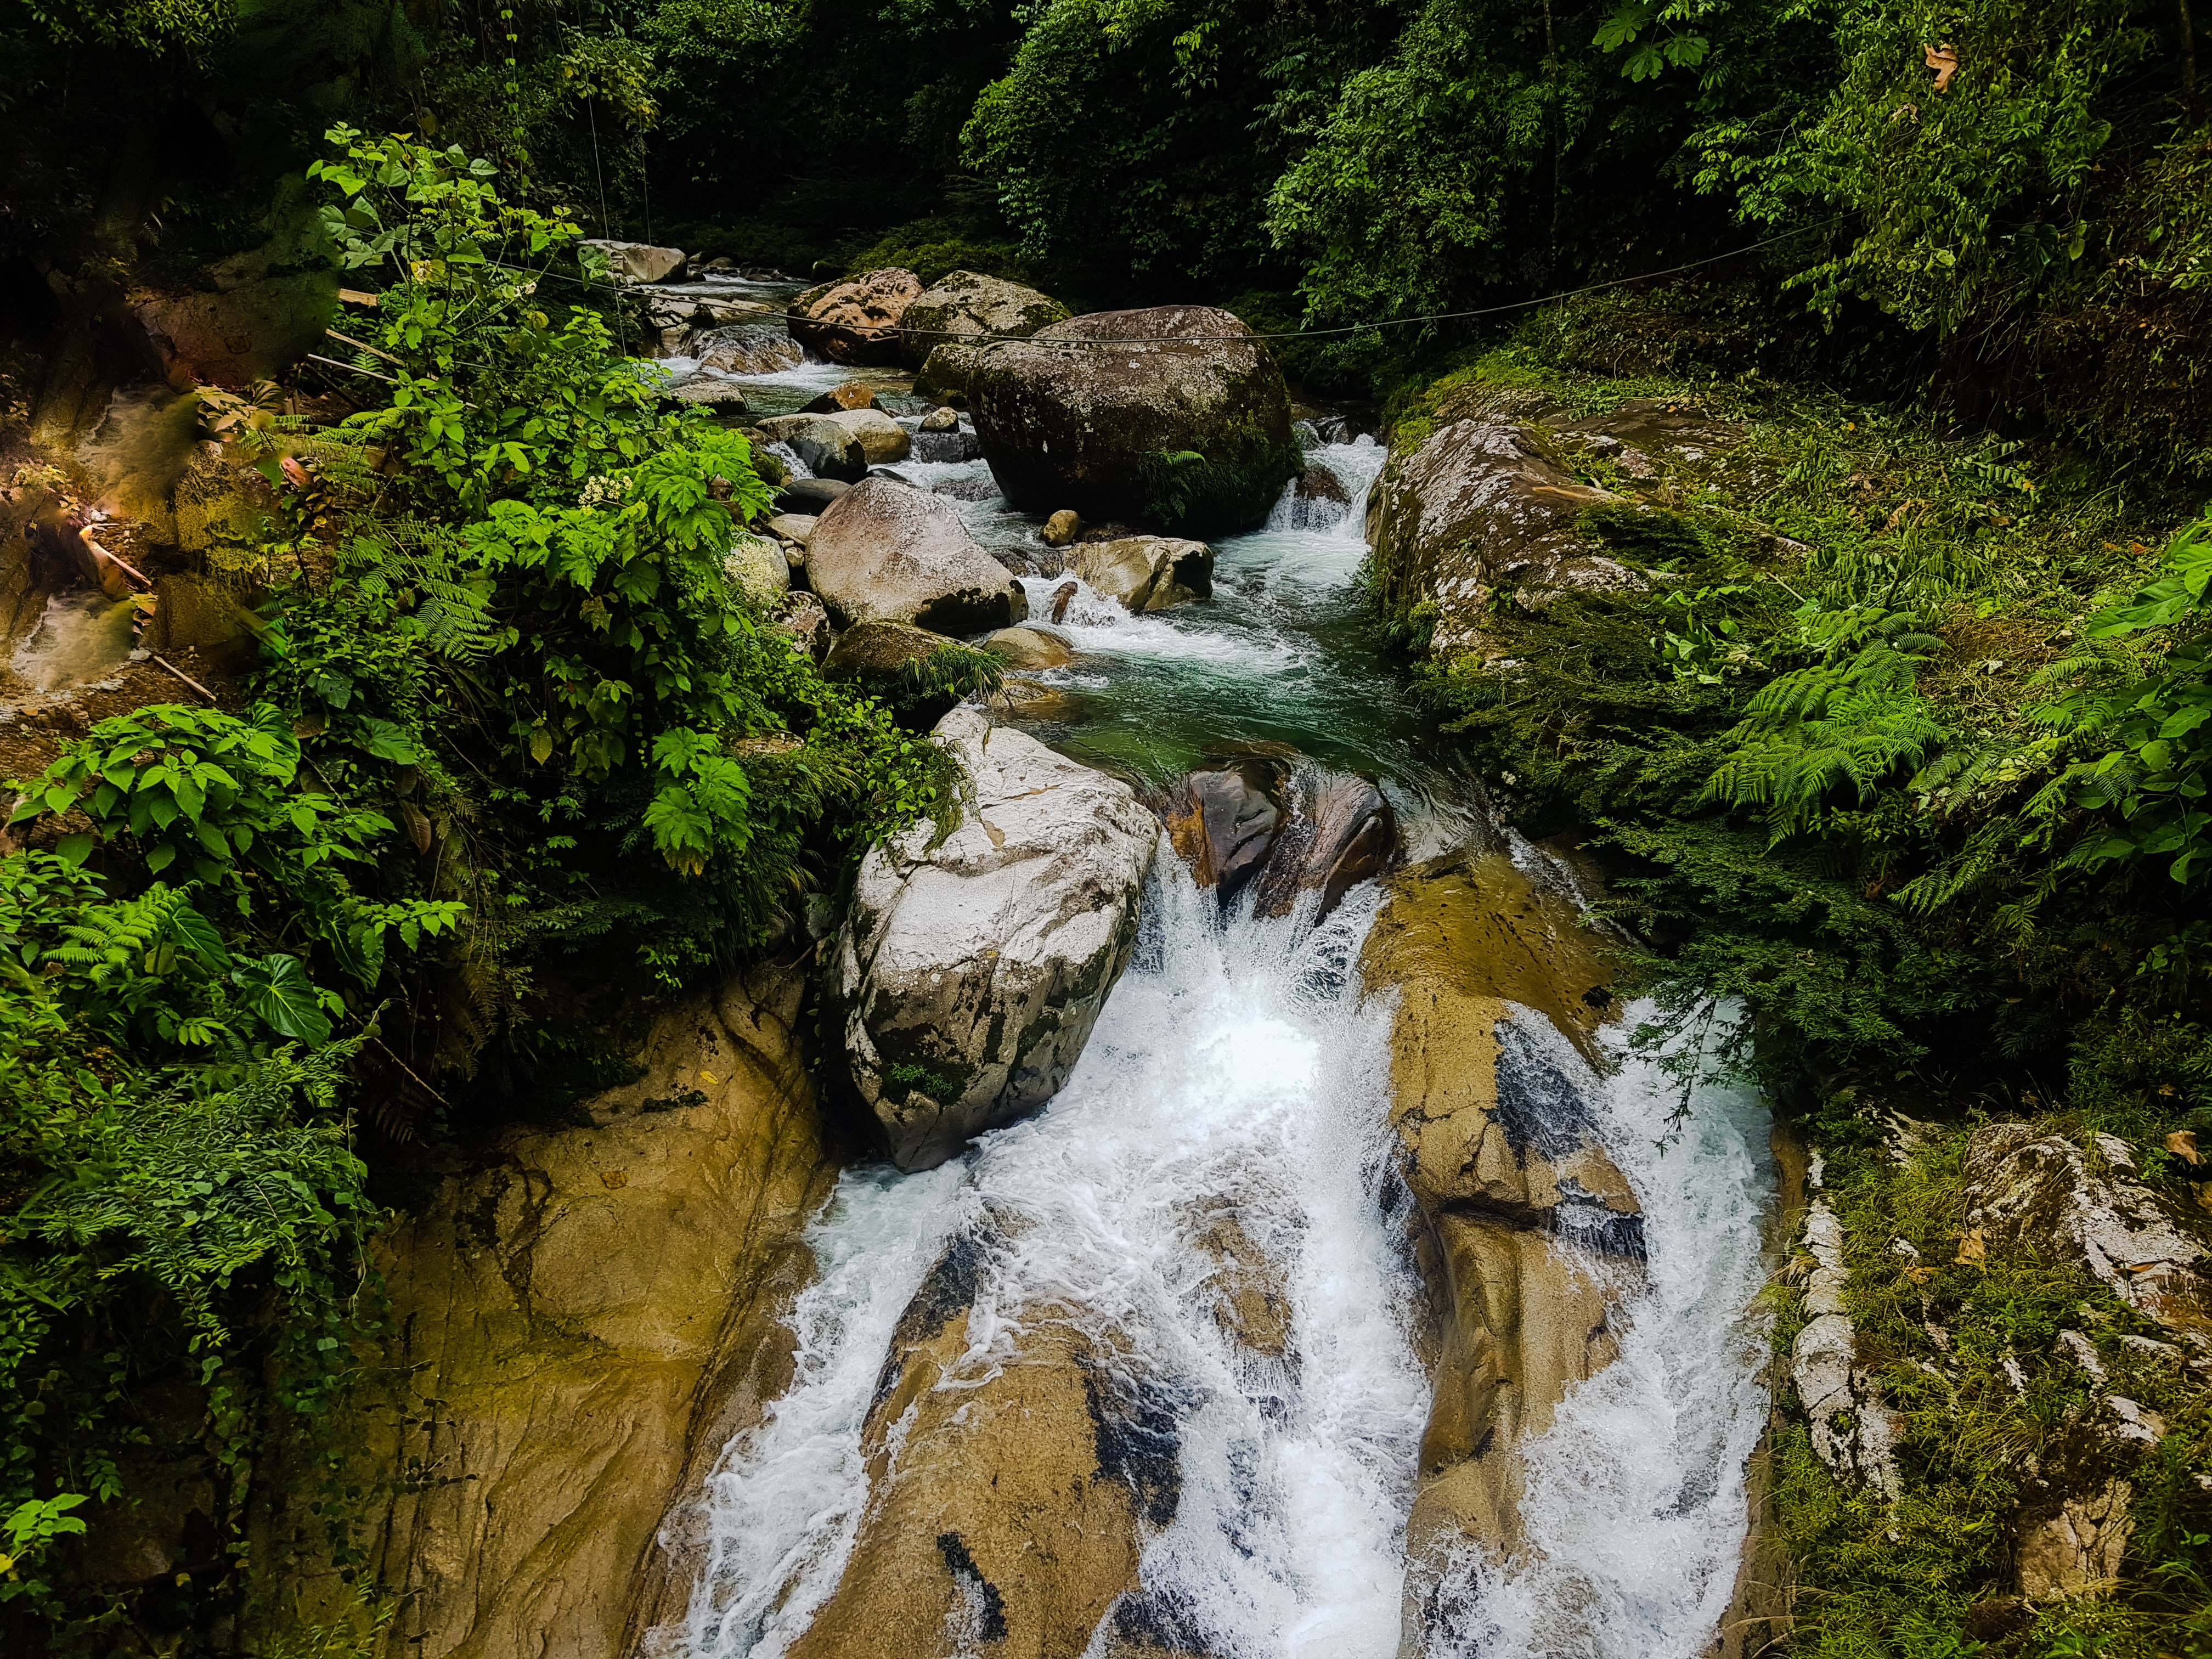
water, nature, body of water, stream, nature reserve, watercourse, vegetation, waterfall, water resources, creek, tree, arroyo, river, water feature, rock, landscape, tributary, plant, stream bed, rainforest, forest, old growth forest, ravine